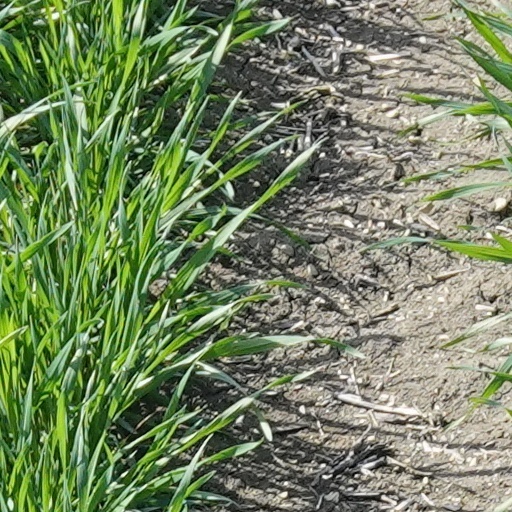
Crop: wheat